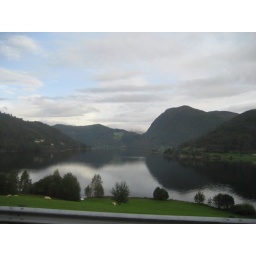
beetween mountains and hills,...in the sea, is my food swimming...happy and free. before he is comming up in the boat to me..!